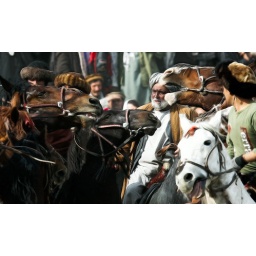
Buskashi is a traditional Afghan sport. The fight over the dead goat is brutal for riders and horses alike.